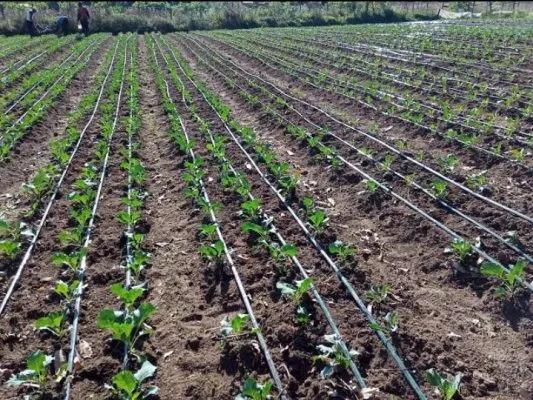
Miche mbalimbali ya zao la kilimo iki inaandaliwa katika shamba kubwa na ikitumia mifumo ya kisasa ya umwagiliaji, kuhakikisha mimea hiyo inakua vizuri ili iweze kuja kuleta tija katika sekta ya kilimo.